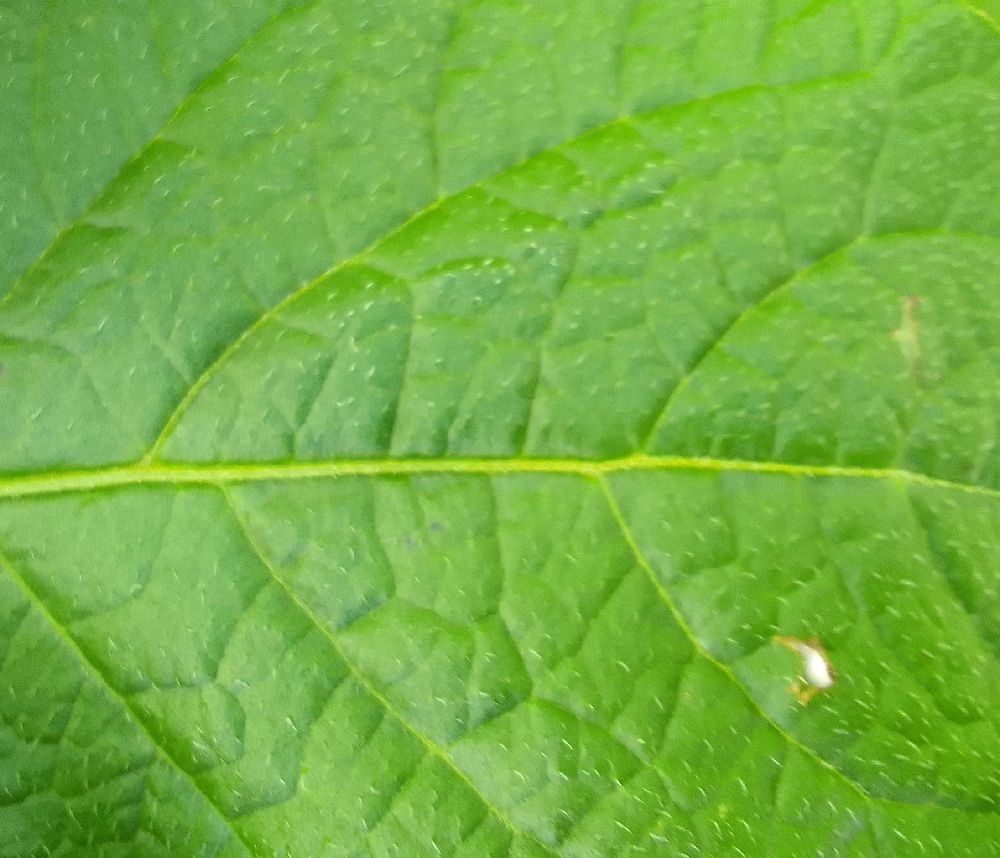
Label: Healthy